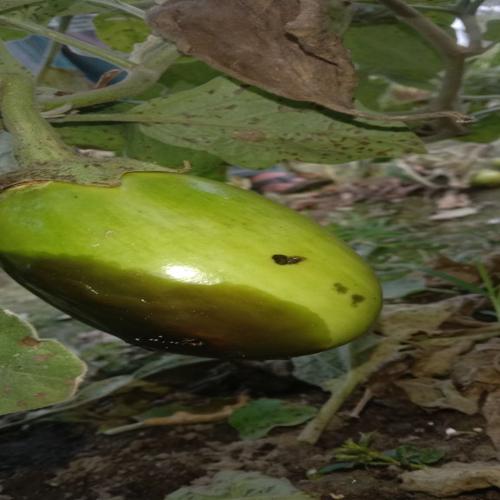
Label: Shoot and Fruit Borer